Adam Keighran

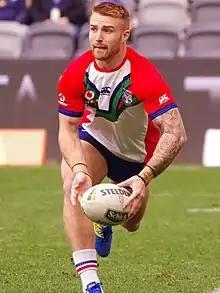
Keighran warming up for the New Zealand Warriors in 2019

Keighran signed a two-year deal in 2017 with the Penrith Panthers, kicking 80 goals for their New South Wales Cup side in 2018 and was picked as one of two centres of the year despite playing the last 10 games of his season in the halves.